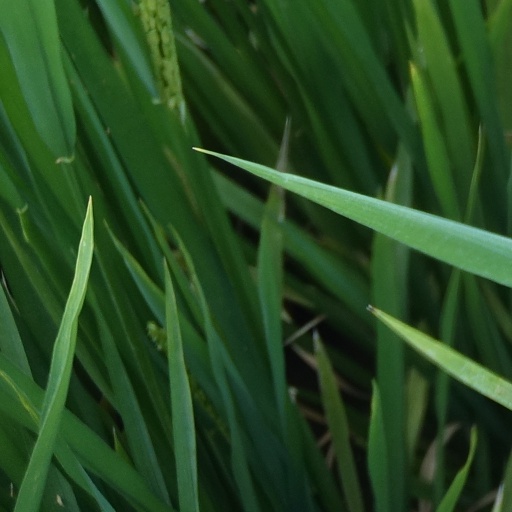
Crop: rice